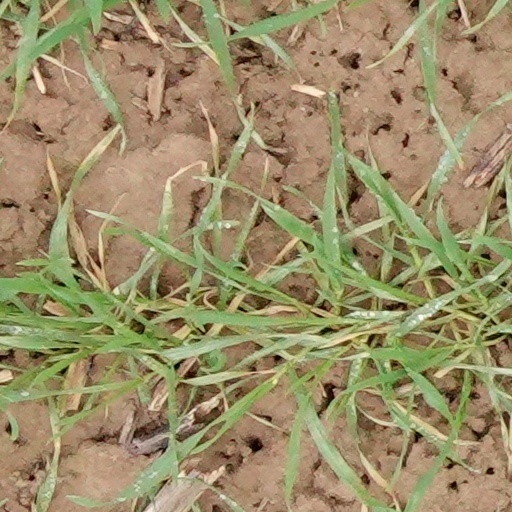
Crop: wheat